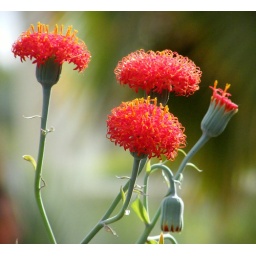
A plant of the daisy family, the flowers can be up to 8 cm in diameter.